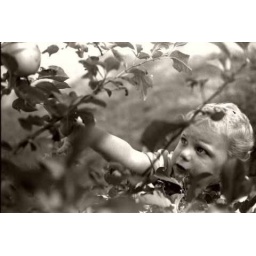
jordan in the apple tree